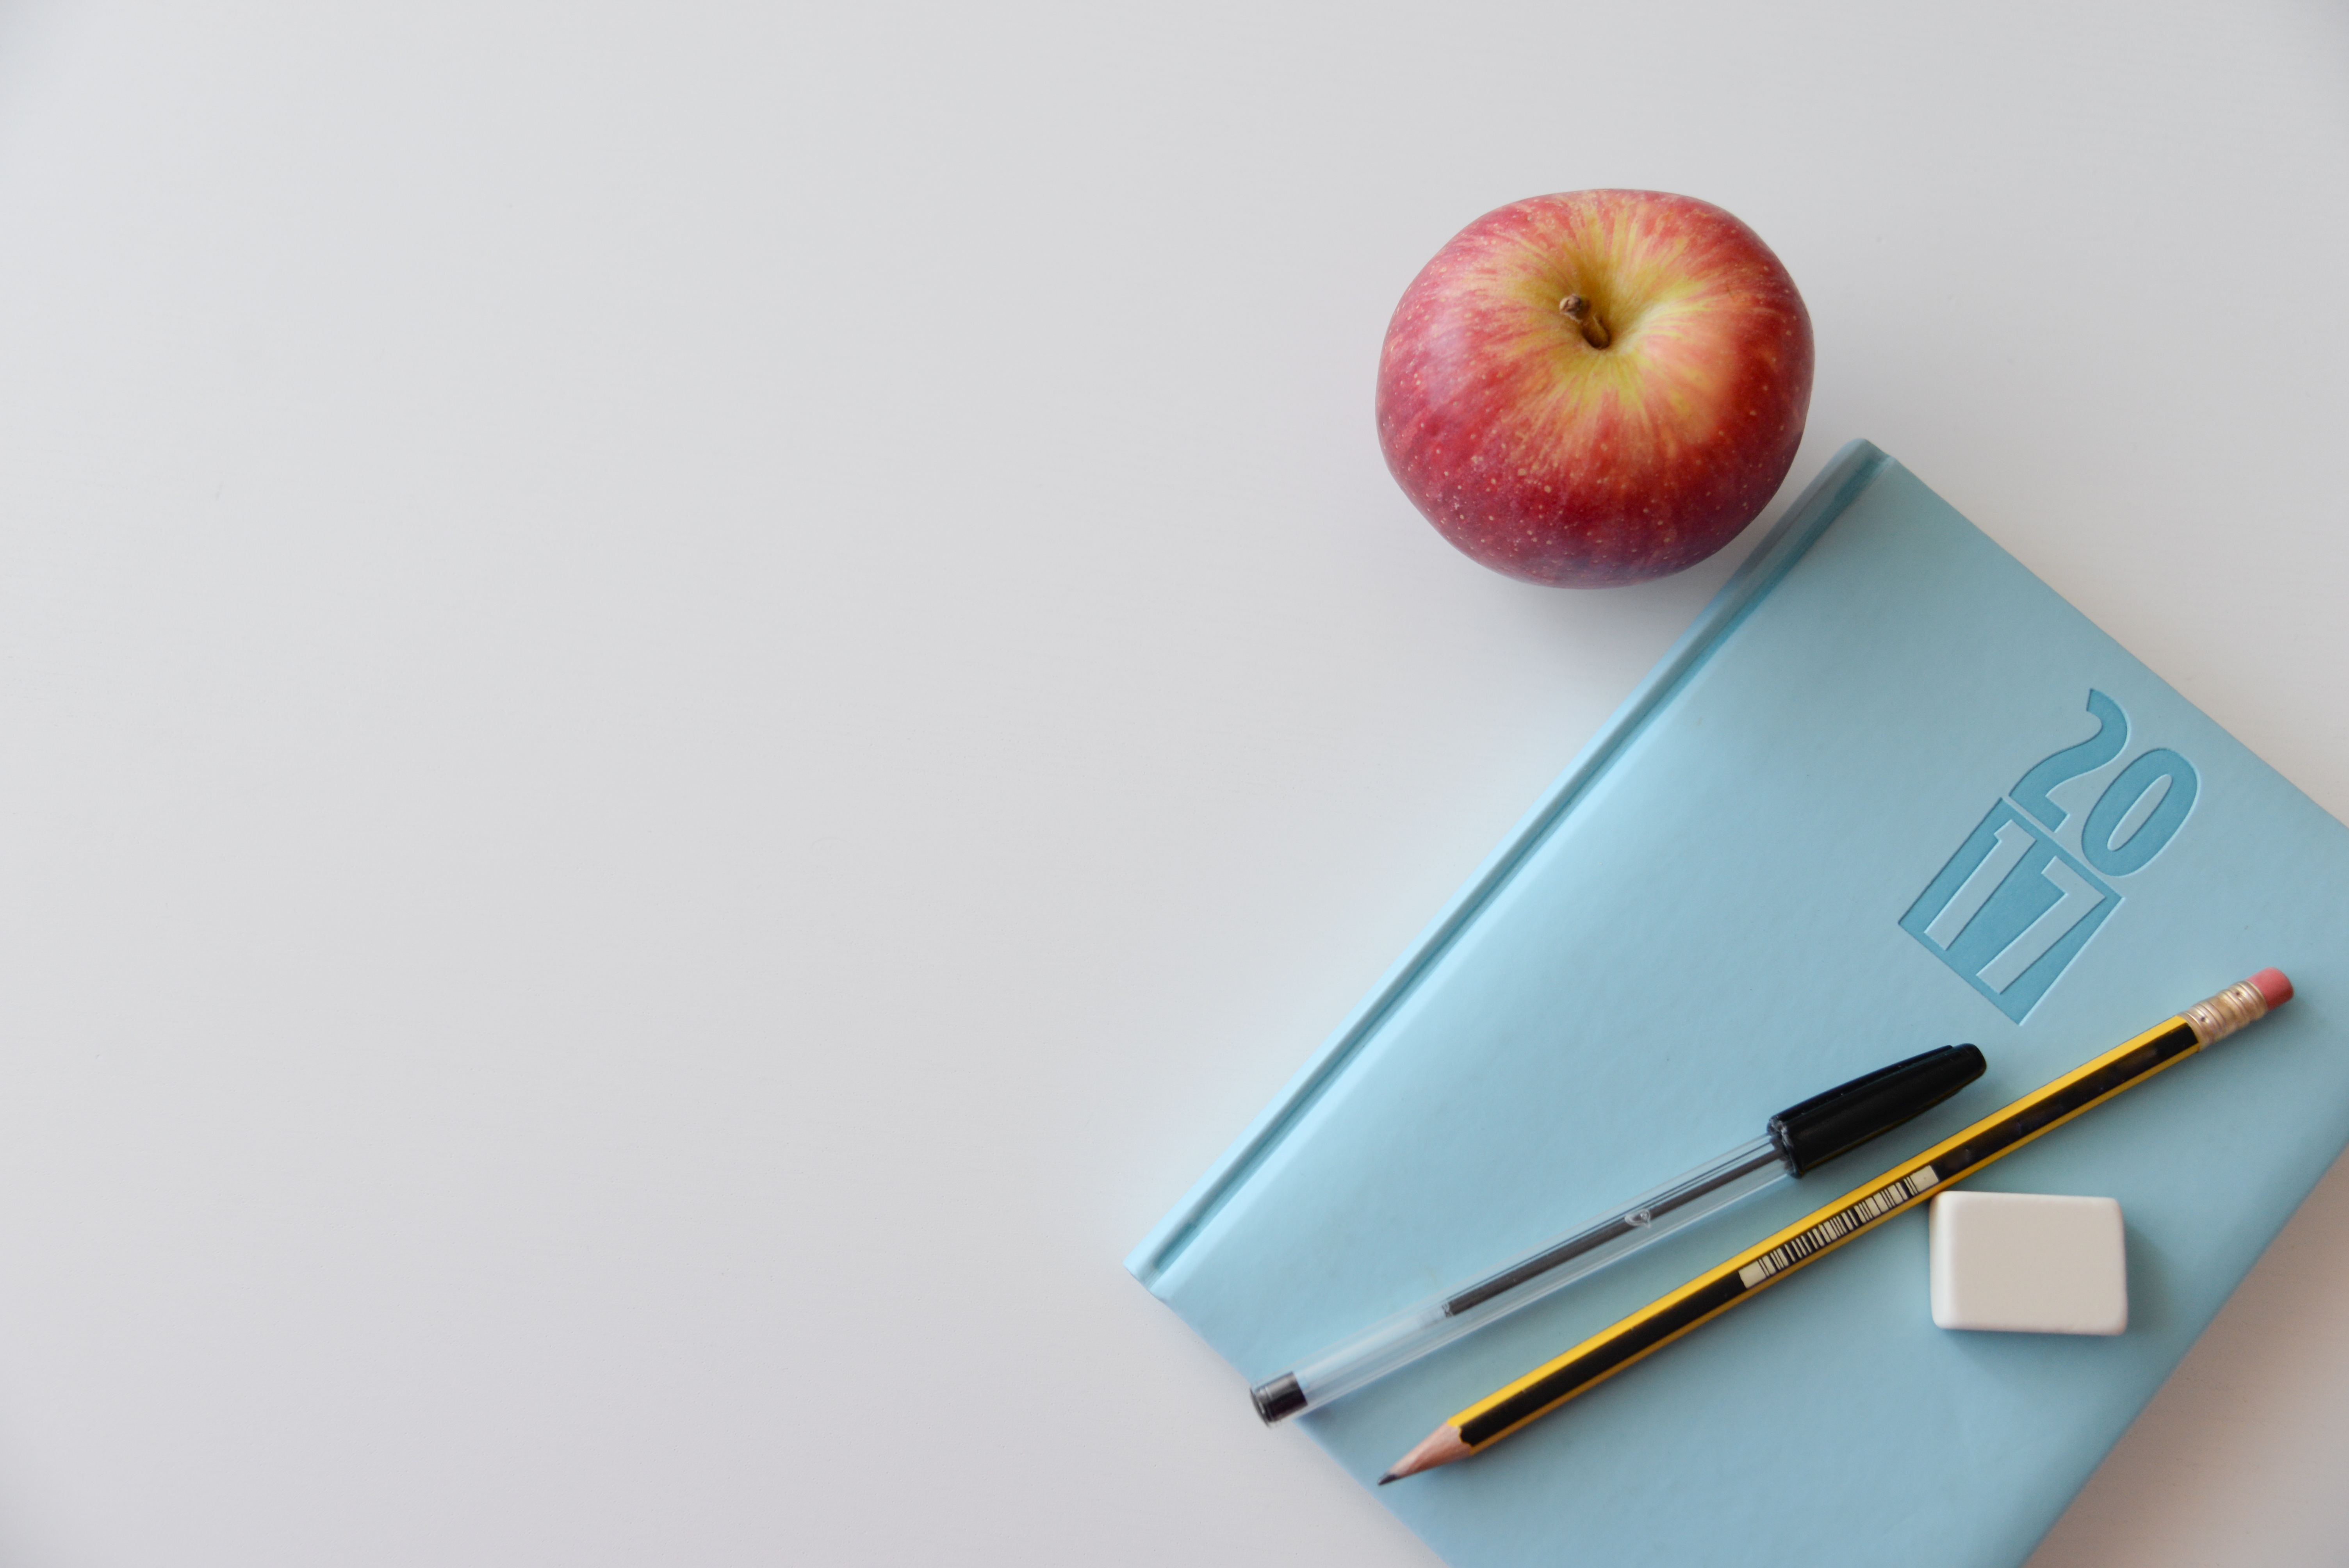
work, desktop, office, product, calendar, school, dairy, 2017, secretary, undertake, product design, purposes, entrepreneurs